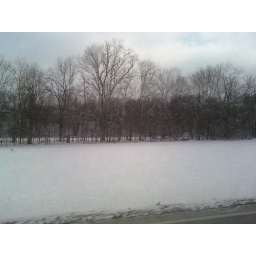
olentangy river road. the river bed is beautiful in the winter.